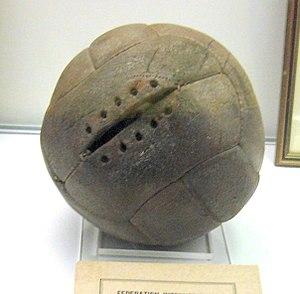
Le ballon de football, normalisé par la Fédération internationale de football association, a 32 faces : c'est un polyèdre appelé icosaèdre tronqué.
La Coupe du monde de football 1930 est la première édition de la Coupe du monde de football de la Fédération internationale de football association. Elle se déroule en Uruguay du 13 au 30 juillet 1930 et voit la victoire de l'Uruguay en finale contre l'Argentine.
La finale de la Coupe du monde de football de 1930 voit s'affronter l'Uruguay à l'Argentine. Le pays hôte uruguayen remporte la première édition de la Coupe du monde sur le score de 4-2.